Saab JAS 39 Gripen

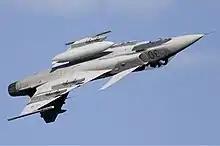
Jet aircraft with centerline external fuel tank during invert flight against blue sky

The Swedish Air Force placed a total order for 204 Gripens in three batches. The first delivery occurred on 8 June 1993, when 39102 was handed over to the Flygvapnet during a ceremony at Linköping; the last of the first batch was handed over on 13 December 1996. The Air Force received its first Batch II example on 19 December 1996. Instead of the fixed-price agreement of Batch I, Batch II aircraft were paid as a "target price" concept: any cost underruns or overruns would be split between FMV and Saab.